Kingdom of Kinda

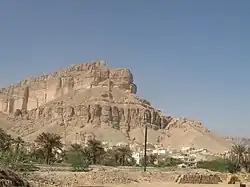
Area of Hadramawt where the Kinda tribe had long been dominant and to which the Kindite ruling family of Najd and the Yamama returned in the mid-6th century

Sometime during the reign of the Sasanian king Kavad I, al-Harith captured the Lakhmid capital of al-Hira in Iraq. His rule there was short-lived, but during that time he adopted the Iranian religion of Mazdakism. After his brief rulership over al-Hira he went over to the Byzantines, who granted him a phylarchate in Palestine. He entered into a conflict with the "dux" (governor) of the province, Diomedes, prompting his flight into the Syrian Desert. There, in 528, he was slain by the Lakhmid king al-Mundhir III or the Banu Kalb tribe.